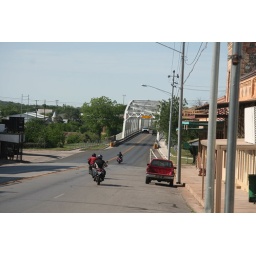
I think there are more motorcycles than cars in this town.